United States and the Russian invasion of Ukraine

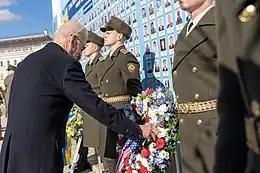
President Biden visits the war memorial for fallen Ukrainian soldiers in Kyiv, Ukraine, February 20, 2023.

Since the start of the Russian invasion in 2022, US President Joe Biden has articulated a cautious US strategy towards the war. The goals were to mitigate the risk of escalation into a direct US-Russia confrontation while hindering Russia's military success. The Biden administration emphasized sustained support "for as long as it takes" to assist Ukraine's defense efforts. However, these are coupled with a focus on avoiding actions that could be construed as provocative by Russia and potentially leading to a wider war.